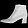
Label: Ankle boot